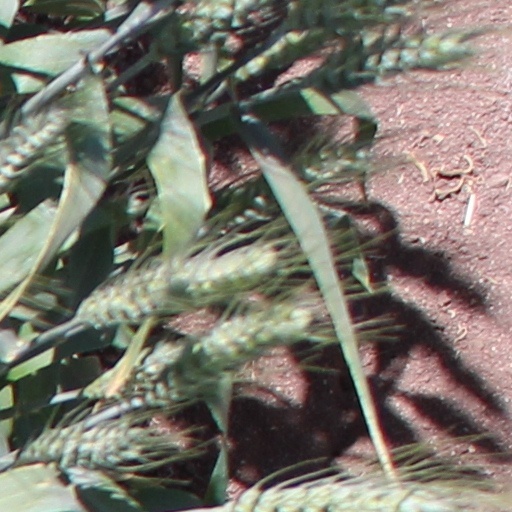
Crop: wheat